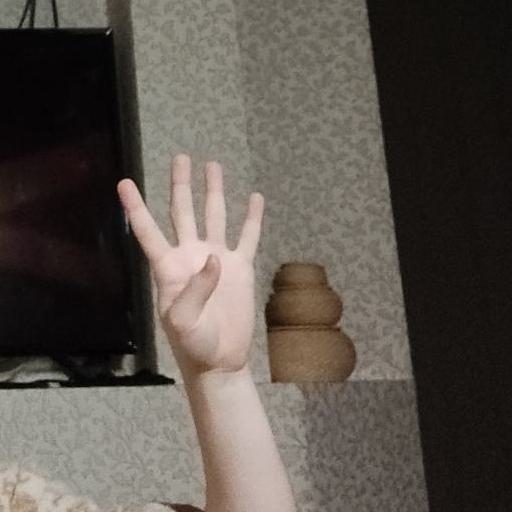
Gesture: four